David Steuart (Lord Provost)

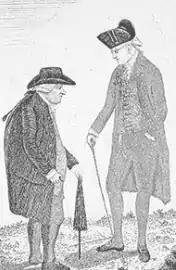
Bailie Lothian with Provost David Steuart by John Kay

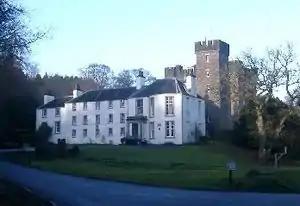
Dalguise House

David Steuart or Stewart (1747–1824) was an 18th/19th century Scottish merchant, banker and bibliophile who served as Lord Provost of Edinburgh from 1780 to 1782.